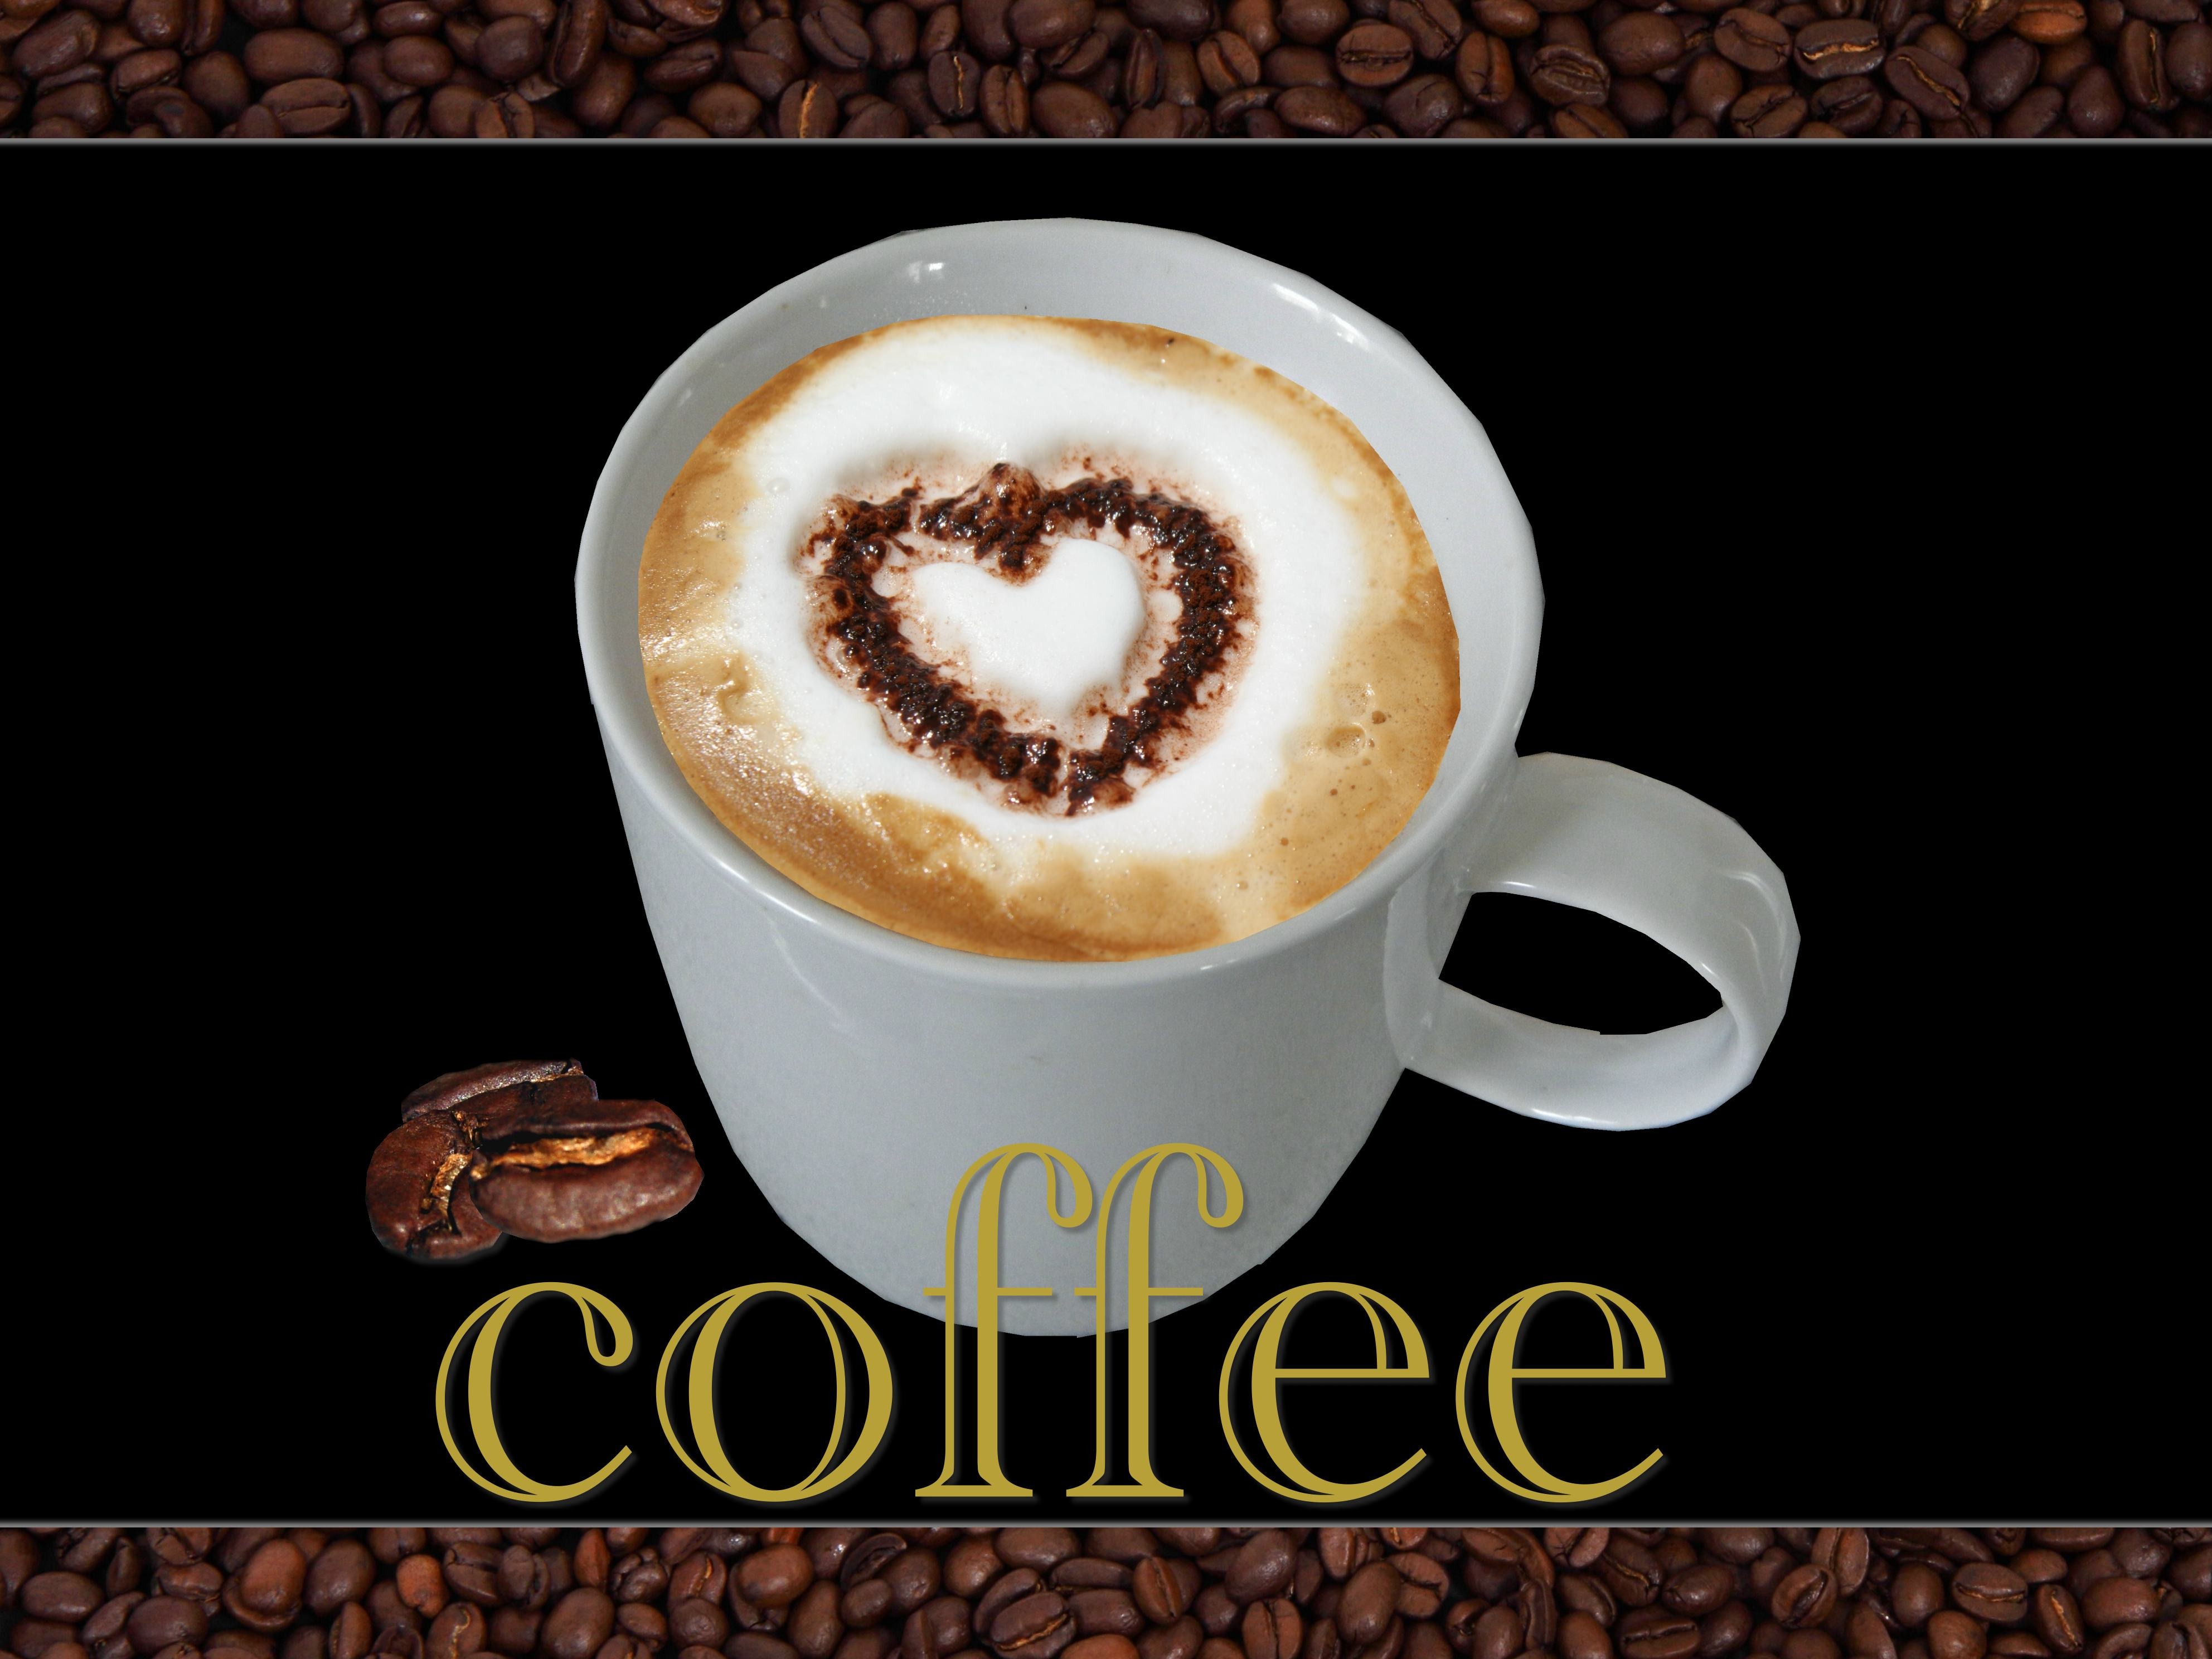
coffee, foam, cup, latte, cappuccino, heart, drink, espresso, coffee cup, caffeine, coffee beans, coffee foam, flat white, hot love, double heart, love coffee, caf au lait, caff macchiato, coffee milk, ristretto, salep, mocaccino